Chinese ceramics

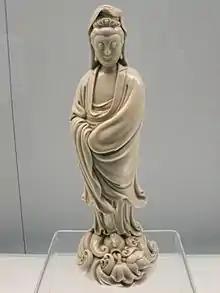
Statue of Guanyin, Ming dynasty (Shanghai Museum)

Jian Zhan blackwares, mainly comprising tea wares, were made at kilns located in Jianyang, Fujian province. They reached the peak of their popularity during the Song dynasty. The wares were made using locally won, iron-rich clays and fired in an oxidising atmosphere at temperatures in the region of . The glaze was made using clay similar to that used for forming the body, except fluxed with wood-ash. At high temperatures the molten glaze separate to produce a pattern called "hare's fur". When Jian wares were set tilted for firing, drips run down the side, creating evidence of liquid glaze pooling.